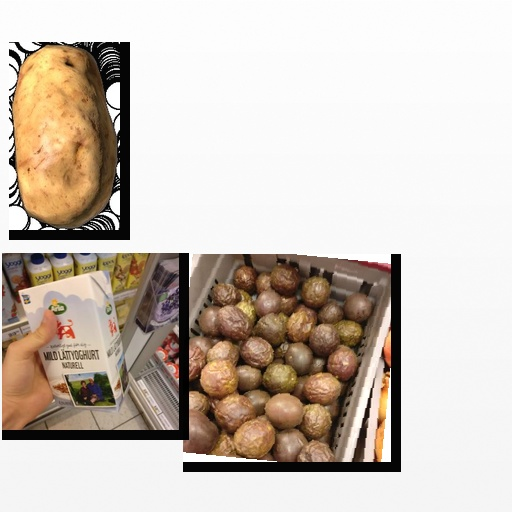
Food items: yoghurt, passion_fruit, potato